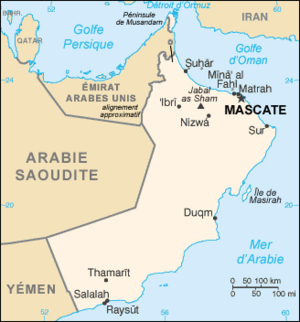
La guerre du Dhofar ou rébellion du Dhofar est un conflit armé parfois assimilé à une guerre civile et qui a eu lieu au sultanat d'Oman de 1964 à 1976.
La frontière entre Oman et le Yémen, séparant Oman à l'est et le Yémen à l'ouest, est longue de 288 kilomètres ; elle sépare plus précisément la région omanaise du Dhofar, capitale Salalah, et la région yéménite d'Al Mahra, capitale Al Ghaydah.